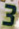
Number: 3